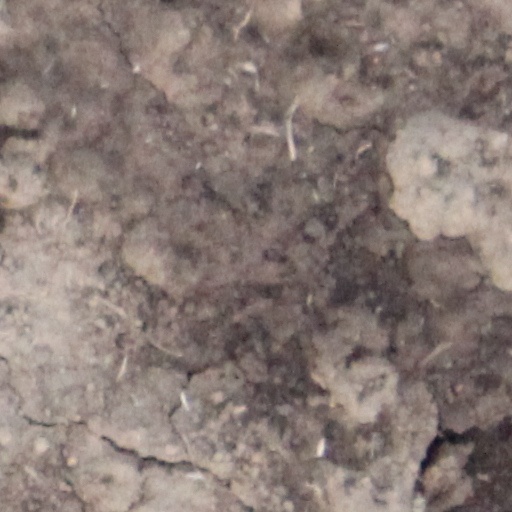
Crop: wheat